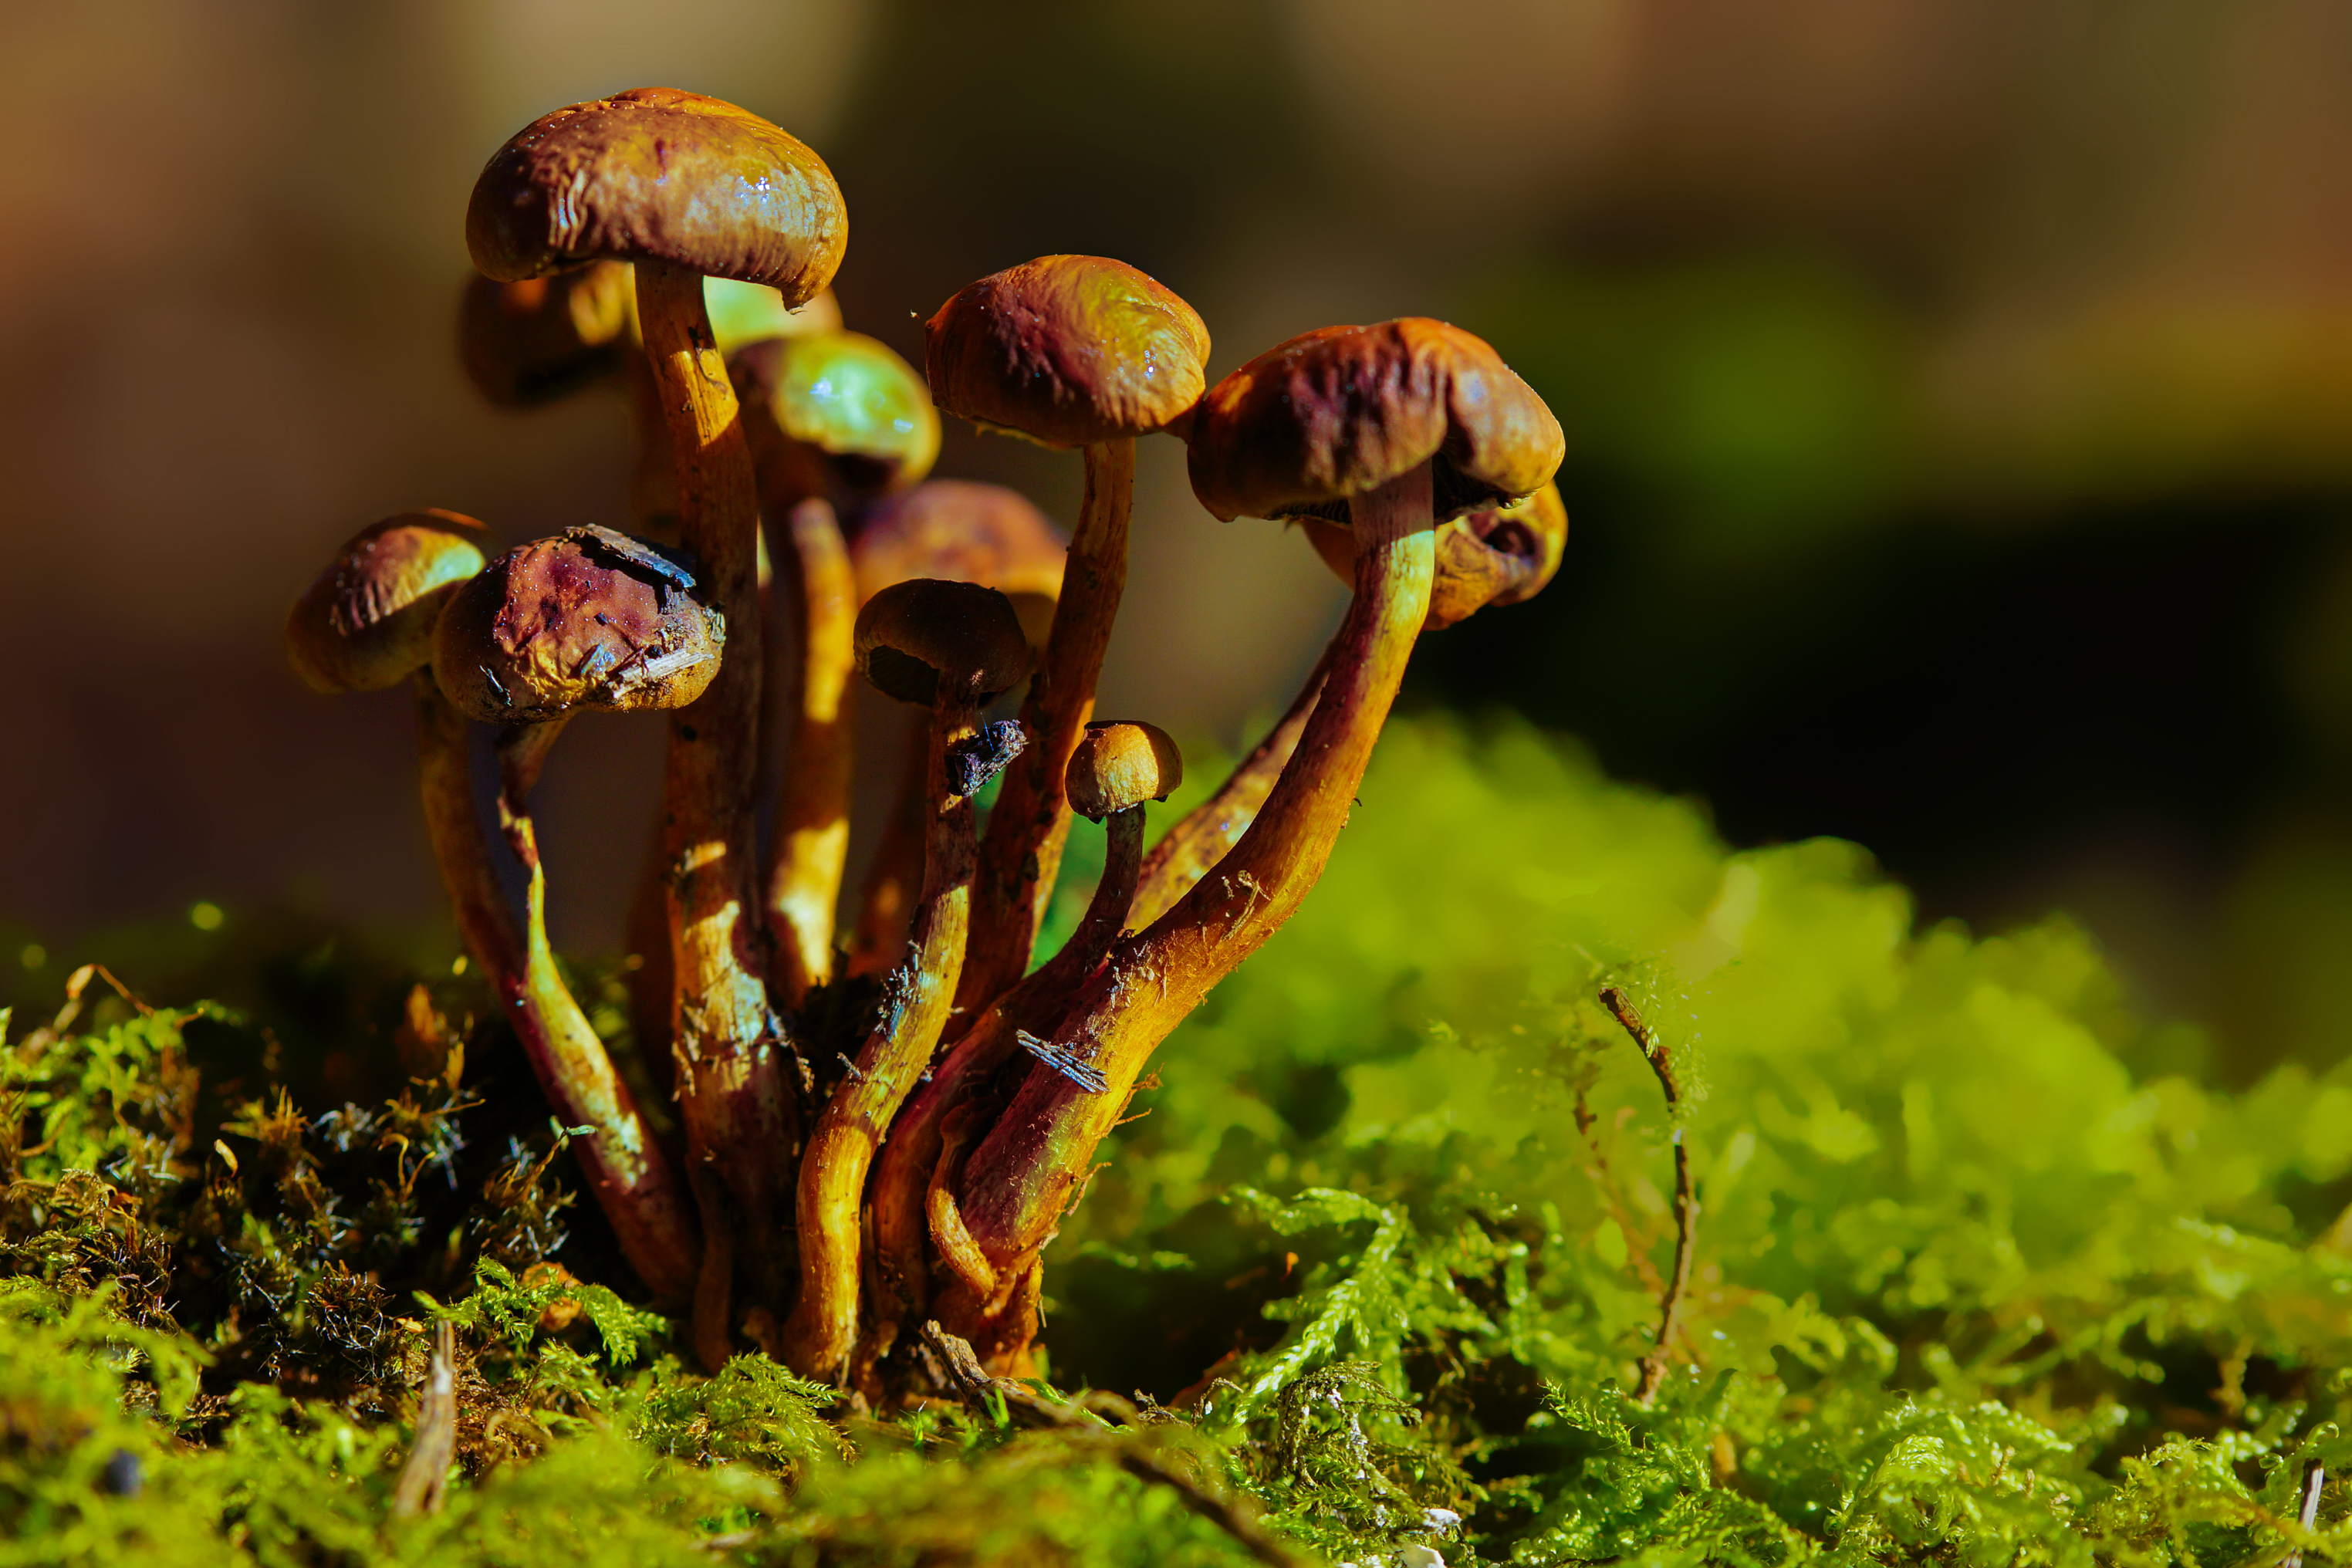
nature, grass, plant, photography, leaf, flower, photo, wildlife, green, produce, insect, macro, autumn, flora, fauna, wildflower, close up, mushrooms, naturaleza, setas, 60mm, a77, g, ggl1, gaby1, xovesphoto, sonya77, tamron60mm, gphoto, gabrielcorua, xelodegalicia, macro photography